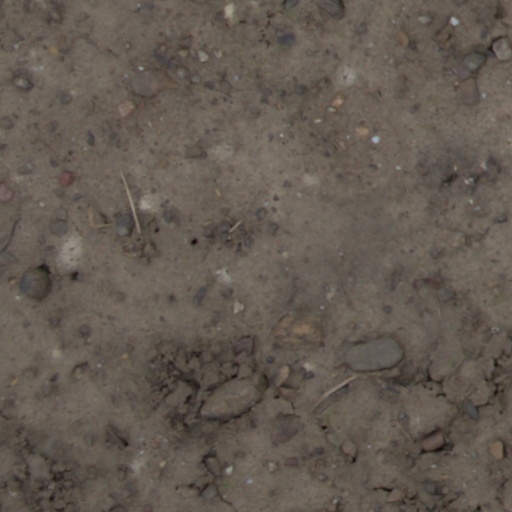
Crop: wheat